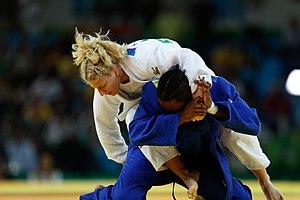
Kayla Harrison, née le 2 juillet 1990 à Middletown, est une judokate américaine évoluant dans la catégorie des moins de 78 kg, mi-lourds. Elle est double championne olympique, remportant l'édition de 2012 de Londres avant de conserver son titre lors des Jeux de 2016 à Rio de Janeiro. Elle est également championne du monde en 2010 à Tokyo et détient deux médailles de bronze mondiales. Elle obtient sept médailles continentales, dont quatre titres.